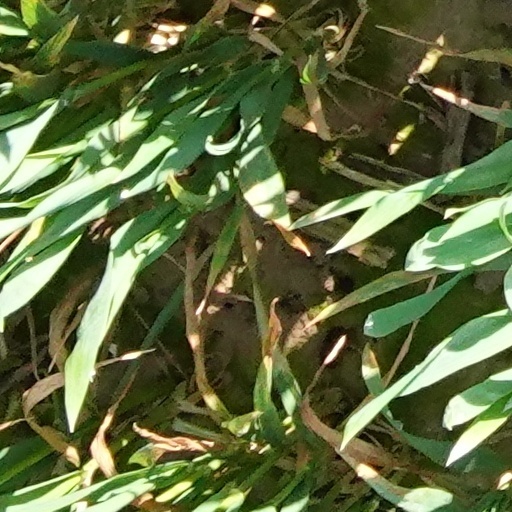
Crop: wheat